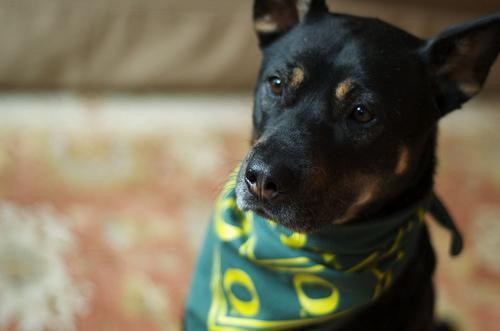
kelpie